Harold Nichols

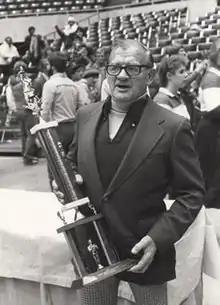
Harold Nichols holding NCAA Championship trophy

Harold Nichols (March 22, 1917 – February 22, 1997) was an American collegiate wrestler and wrestling coach. As a coach, primarily at Iowa State, he won six NCAA Championships over 37 seasons. Nichols' wrestlers won 38 NCAA individual championships and seven medals at the Olympics.